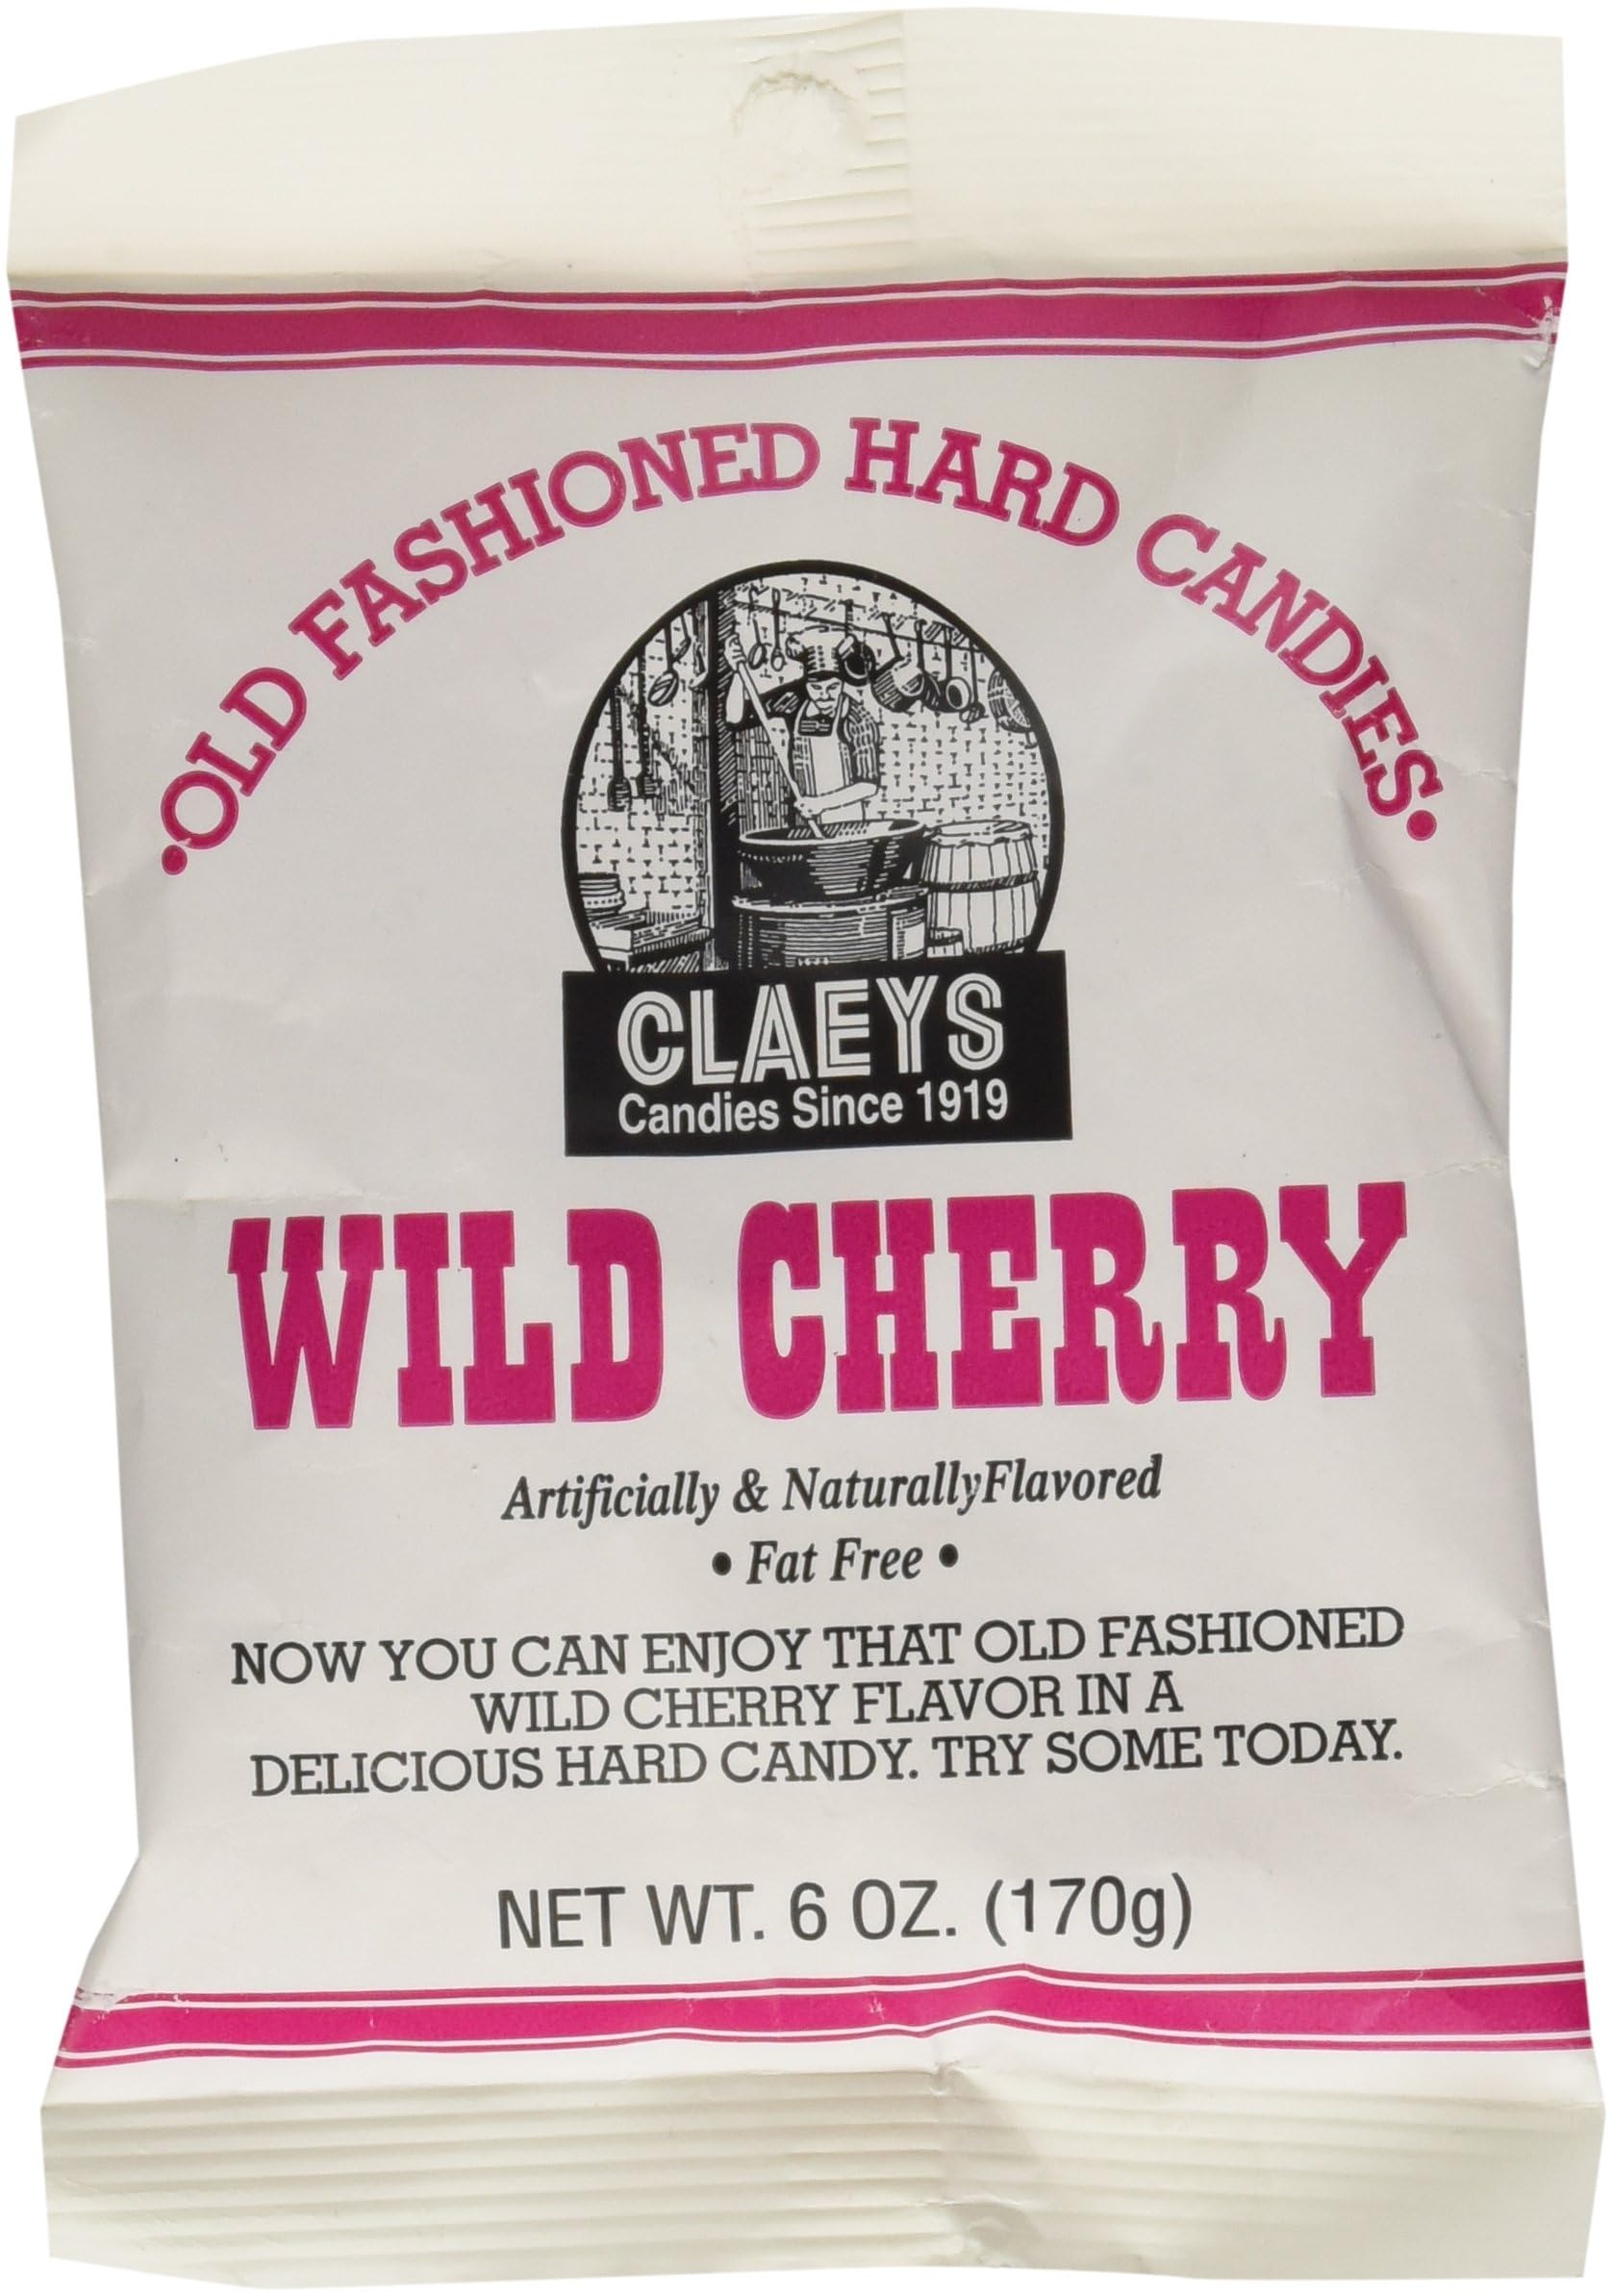
Item Name: Claey's Wild Cherry Drops - 6 oz pack
Bullet Point 1: The package length of the product is 6.6 inches
Bullet Point 2: The package width of the product is 4.8 inches
Bullet Point 3: The package height of the product is 1.4 inches
Bullet Point 4: 0
Value: 6.0
Unit: Ounce

Price: 4.2